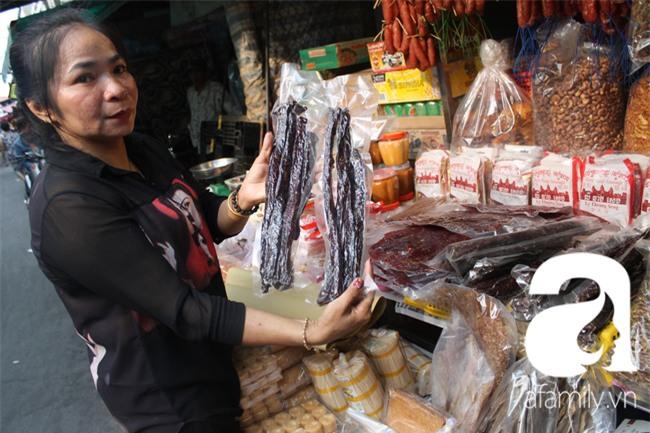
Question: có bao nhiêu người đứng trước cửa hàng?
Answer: có một người đứng trước cửa hàng